True Blood

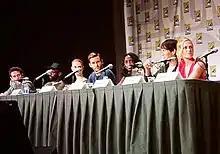
Some of the cast of "True Blood" at the 2011 Comic-Con.

"True Blood" employs a broad ensemble cast composed of regular, central characters and a rotating group of impermanent supporting characters. Though the series is based in the fictional town of Bon Temps, Louisiana, a noticeable number of the actors are originally from outside the United States. In an interview, Ball explained that he didn't intentionally seek out "non-American" actors, but was willing to go anywhere he needed to in order "to find the actor who makes the character breathe". Ball went on to explain that, in casting, there was more of a focus on who would portray the character in a compelling way rather than who would physically resemble the characters from the book. Noting that there's a definite difference between the characters and storylines portrayed in "True Blood" and the ones depicted in "The Southern Vampire Mysteries", he described Harris as being very understanding in terms of how her work was being reinterpreted.